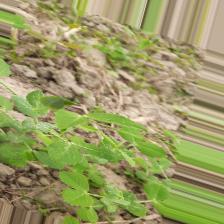
Label: Powdery Mildew